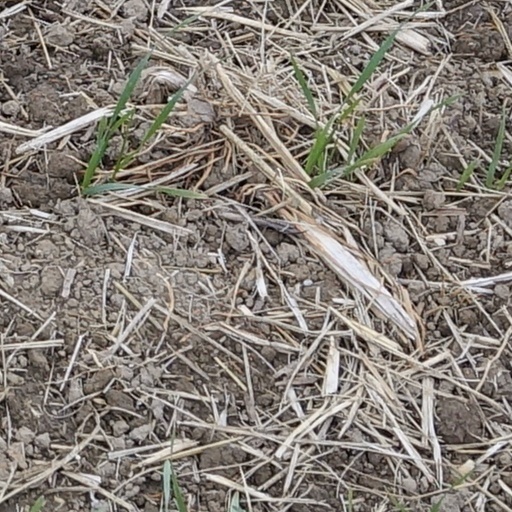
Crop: wheat